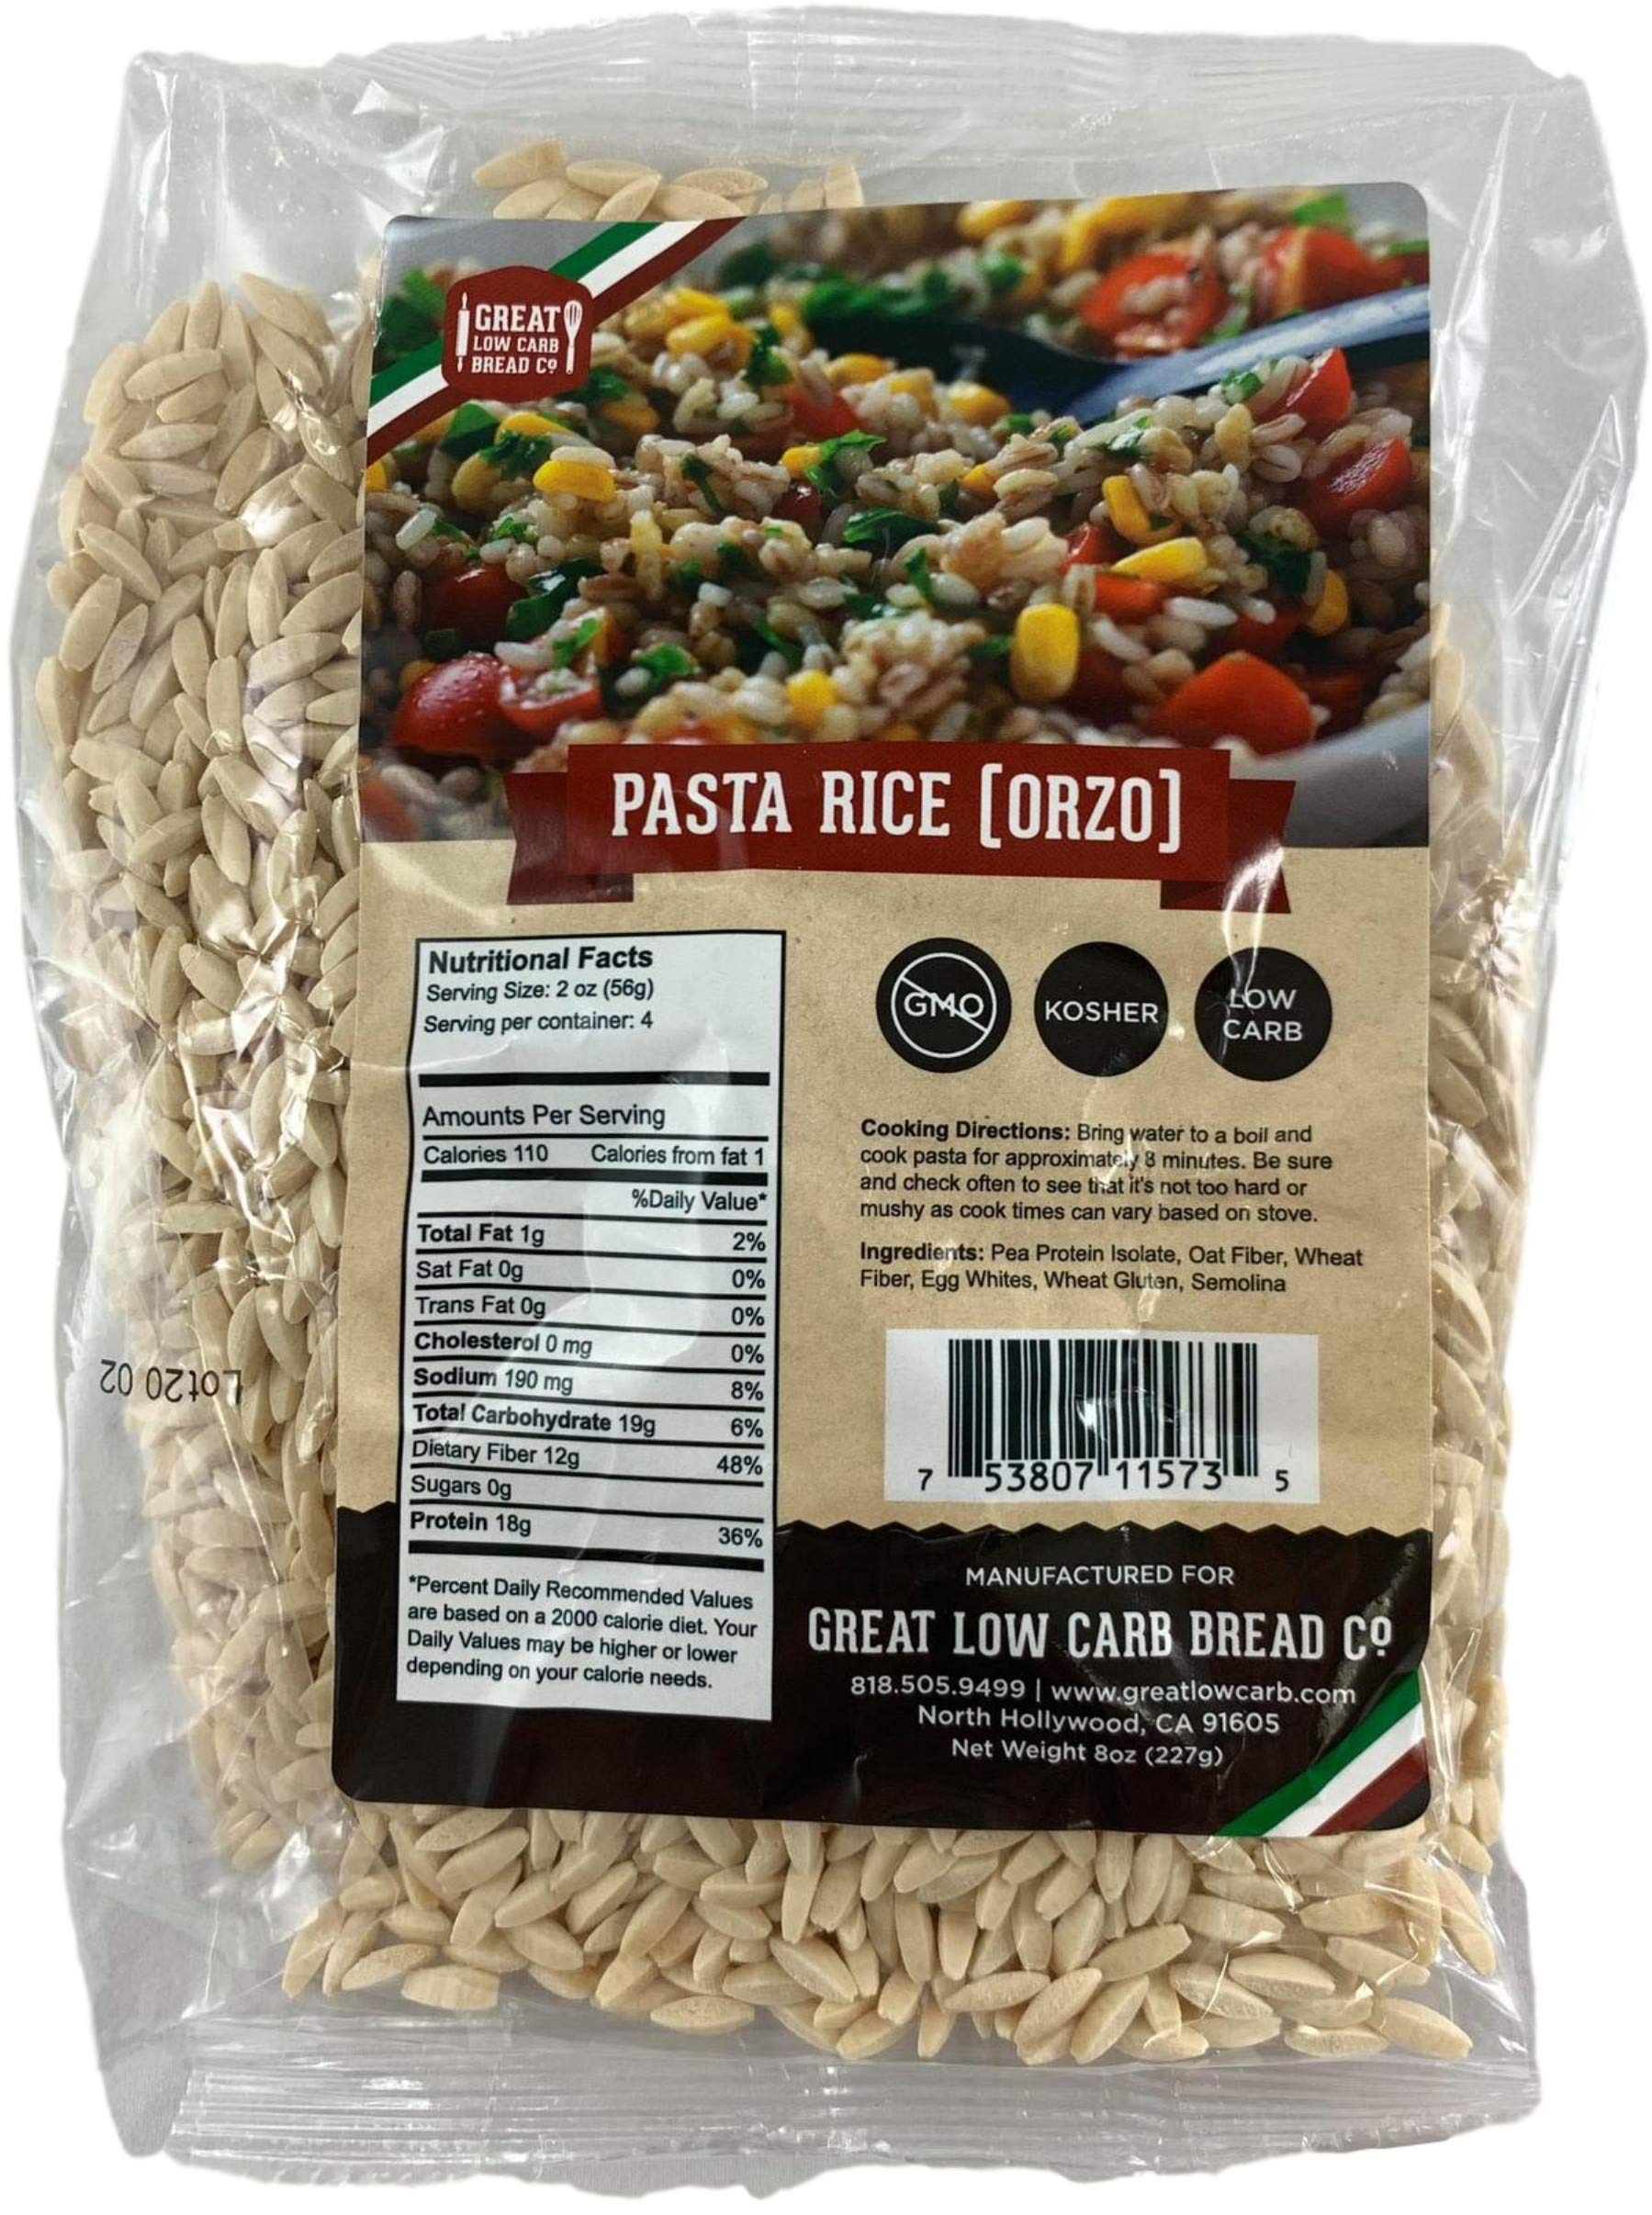
Item Name: Great Low Carb Bread Co. Pasta Rice Ozro | Keto Pasta, Rice Noodles, Low Carb Pasta 8 Ounce
Bullet Point 1: Orzo pasta as a rich source of energy. Orzo pasta reduces stress and boosts happiness
Bullet Point 2: Rich source of fiber. Orzo pasta helps lose weight.
Bullet Point 3: Good source of carbohydrates. Orzo pasta contains high amount of vitamin B
Bullet Point 4: Good source of manganese
Bullet Point 5: Helps boost your mood whenever you need it
Product Description: Great Low Carb Rice Orzo by Great Low Carb Bread Co. is the closest thing to high carb Rice that you can get. With 18g of protein, a whopping 12g of fiber, and only 7 net carbs per 2 oz serving, it's is a must-try. Unlike another low carb Rice, Great Low Carb Pasta Rice has tasty, healthy, and very easy to cook and prepare.
Value: 8.0
Unit: Ounce

Price: 10.99